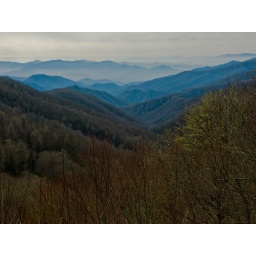
The blue ridge mountains in the Great Smoky Mountains National Park in Gatlinburg, TN for Valentine's 2009.